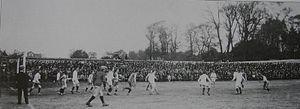
OM - HAC (1-4), finale du Championnat de France USFSA 1919
Le Championnat de France de football USFSA 1919, aussi appelée Coupe de l'Union, met aux prises les champions régionaux de l'USFSA.